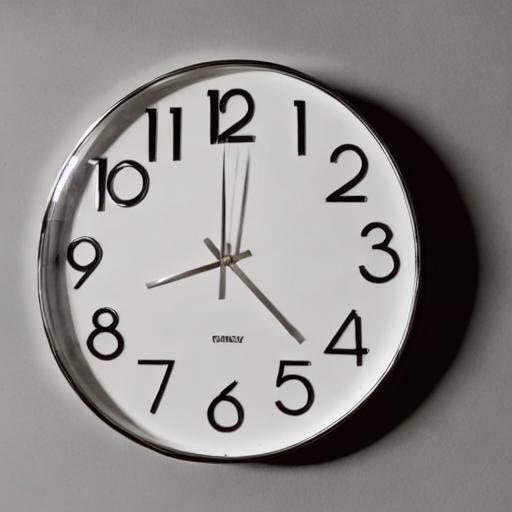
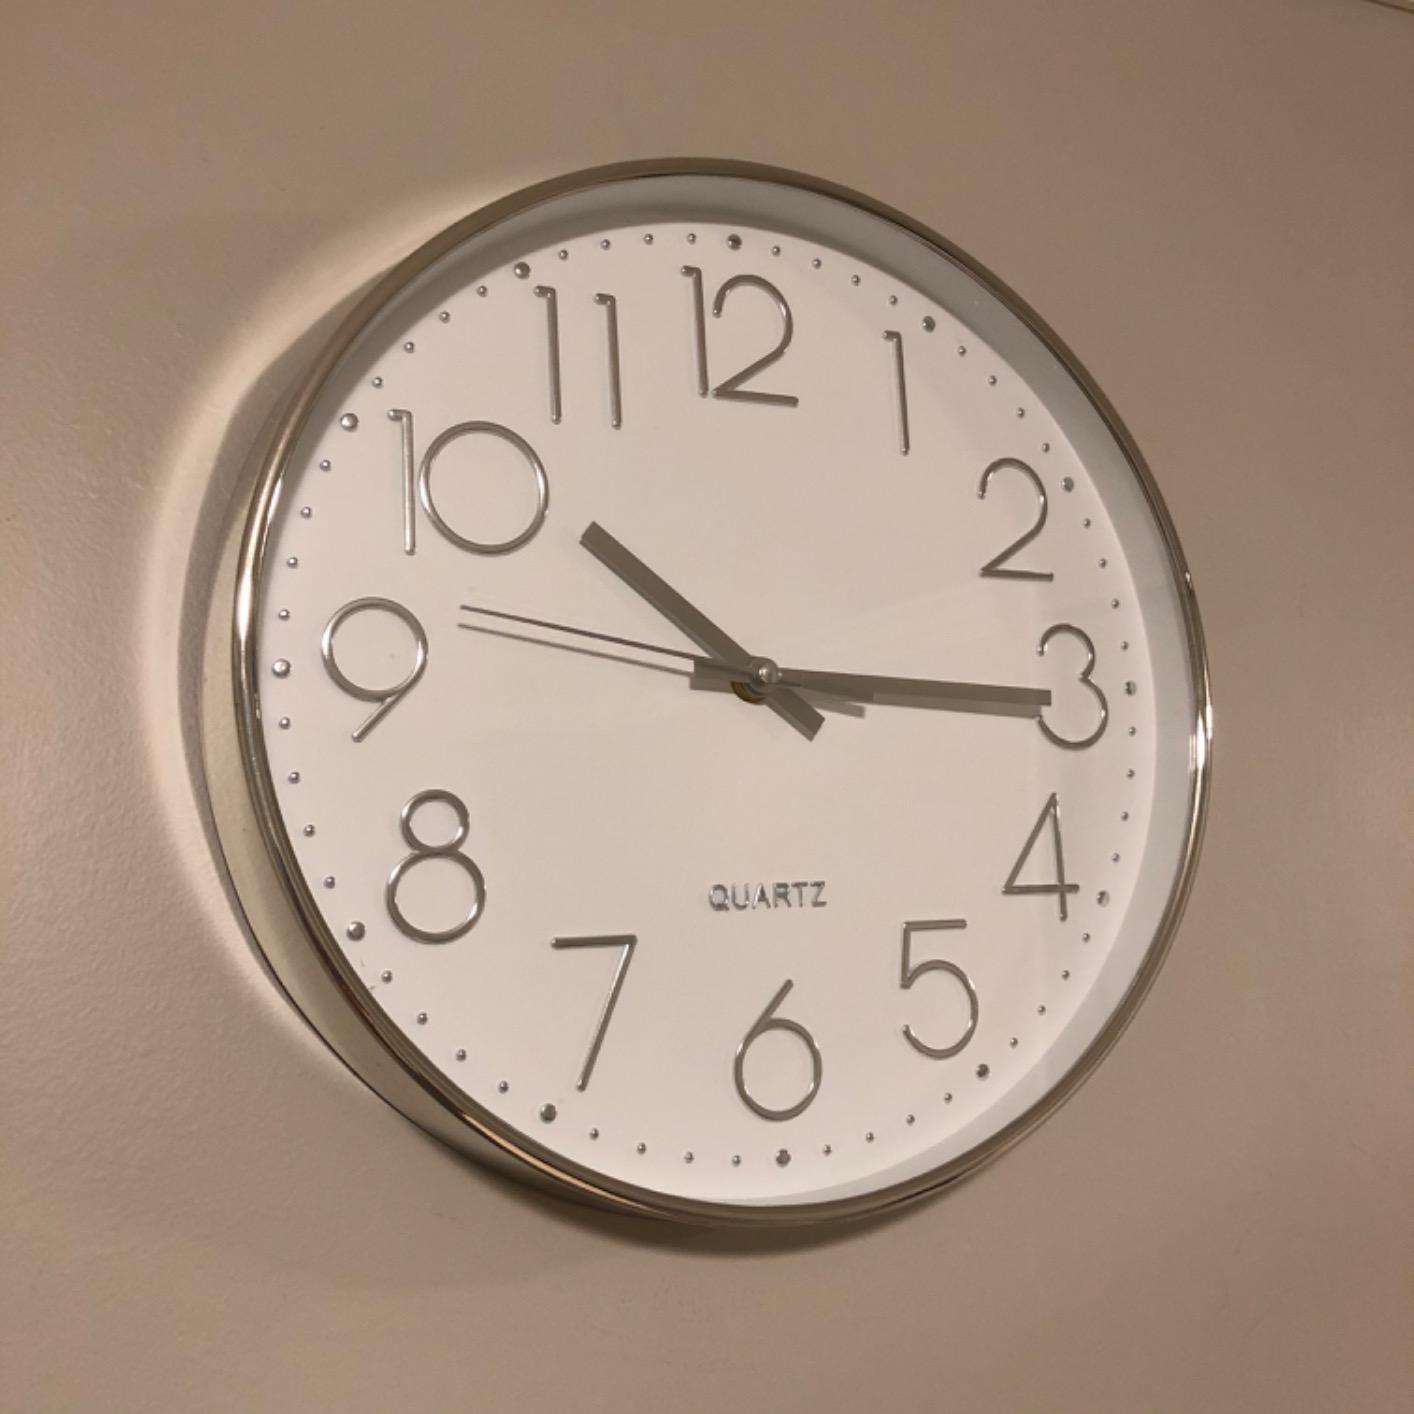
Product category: clock
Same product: no